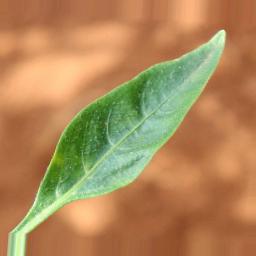
Label: healthy